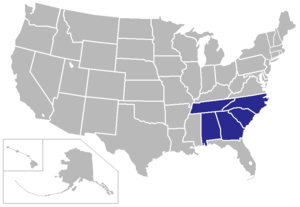
Cette liste concerne les conférences universitaires de la NCAA. Une conférence est un regroupement de plusieurs équipes afin de former un mini-championnat. Le regroupement est souvent fait par affinité régionale, historique ou sportive.